Frederick Schomberg, 1st Duke of Schomberg

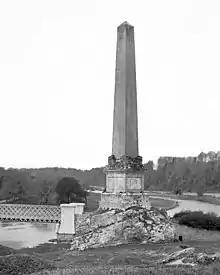
The former Boyne Obelisk (c.1890), Oldbridge, County Louth, Ireland.

He was buried in St Patrick's Cathedral, Dublin, where there is a monument to him, erected in 1731. On the monument is a Latin inscription by Jonathan Swift, which reads: